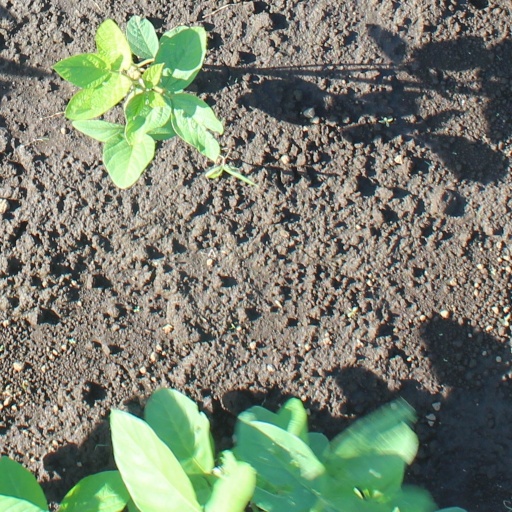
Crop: soybean